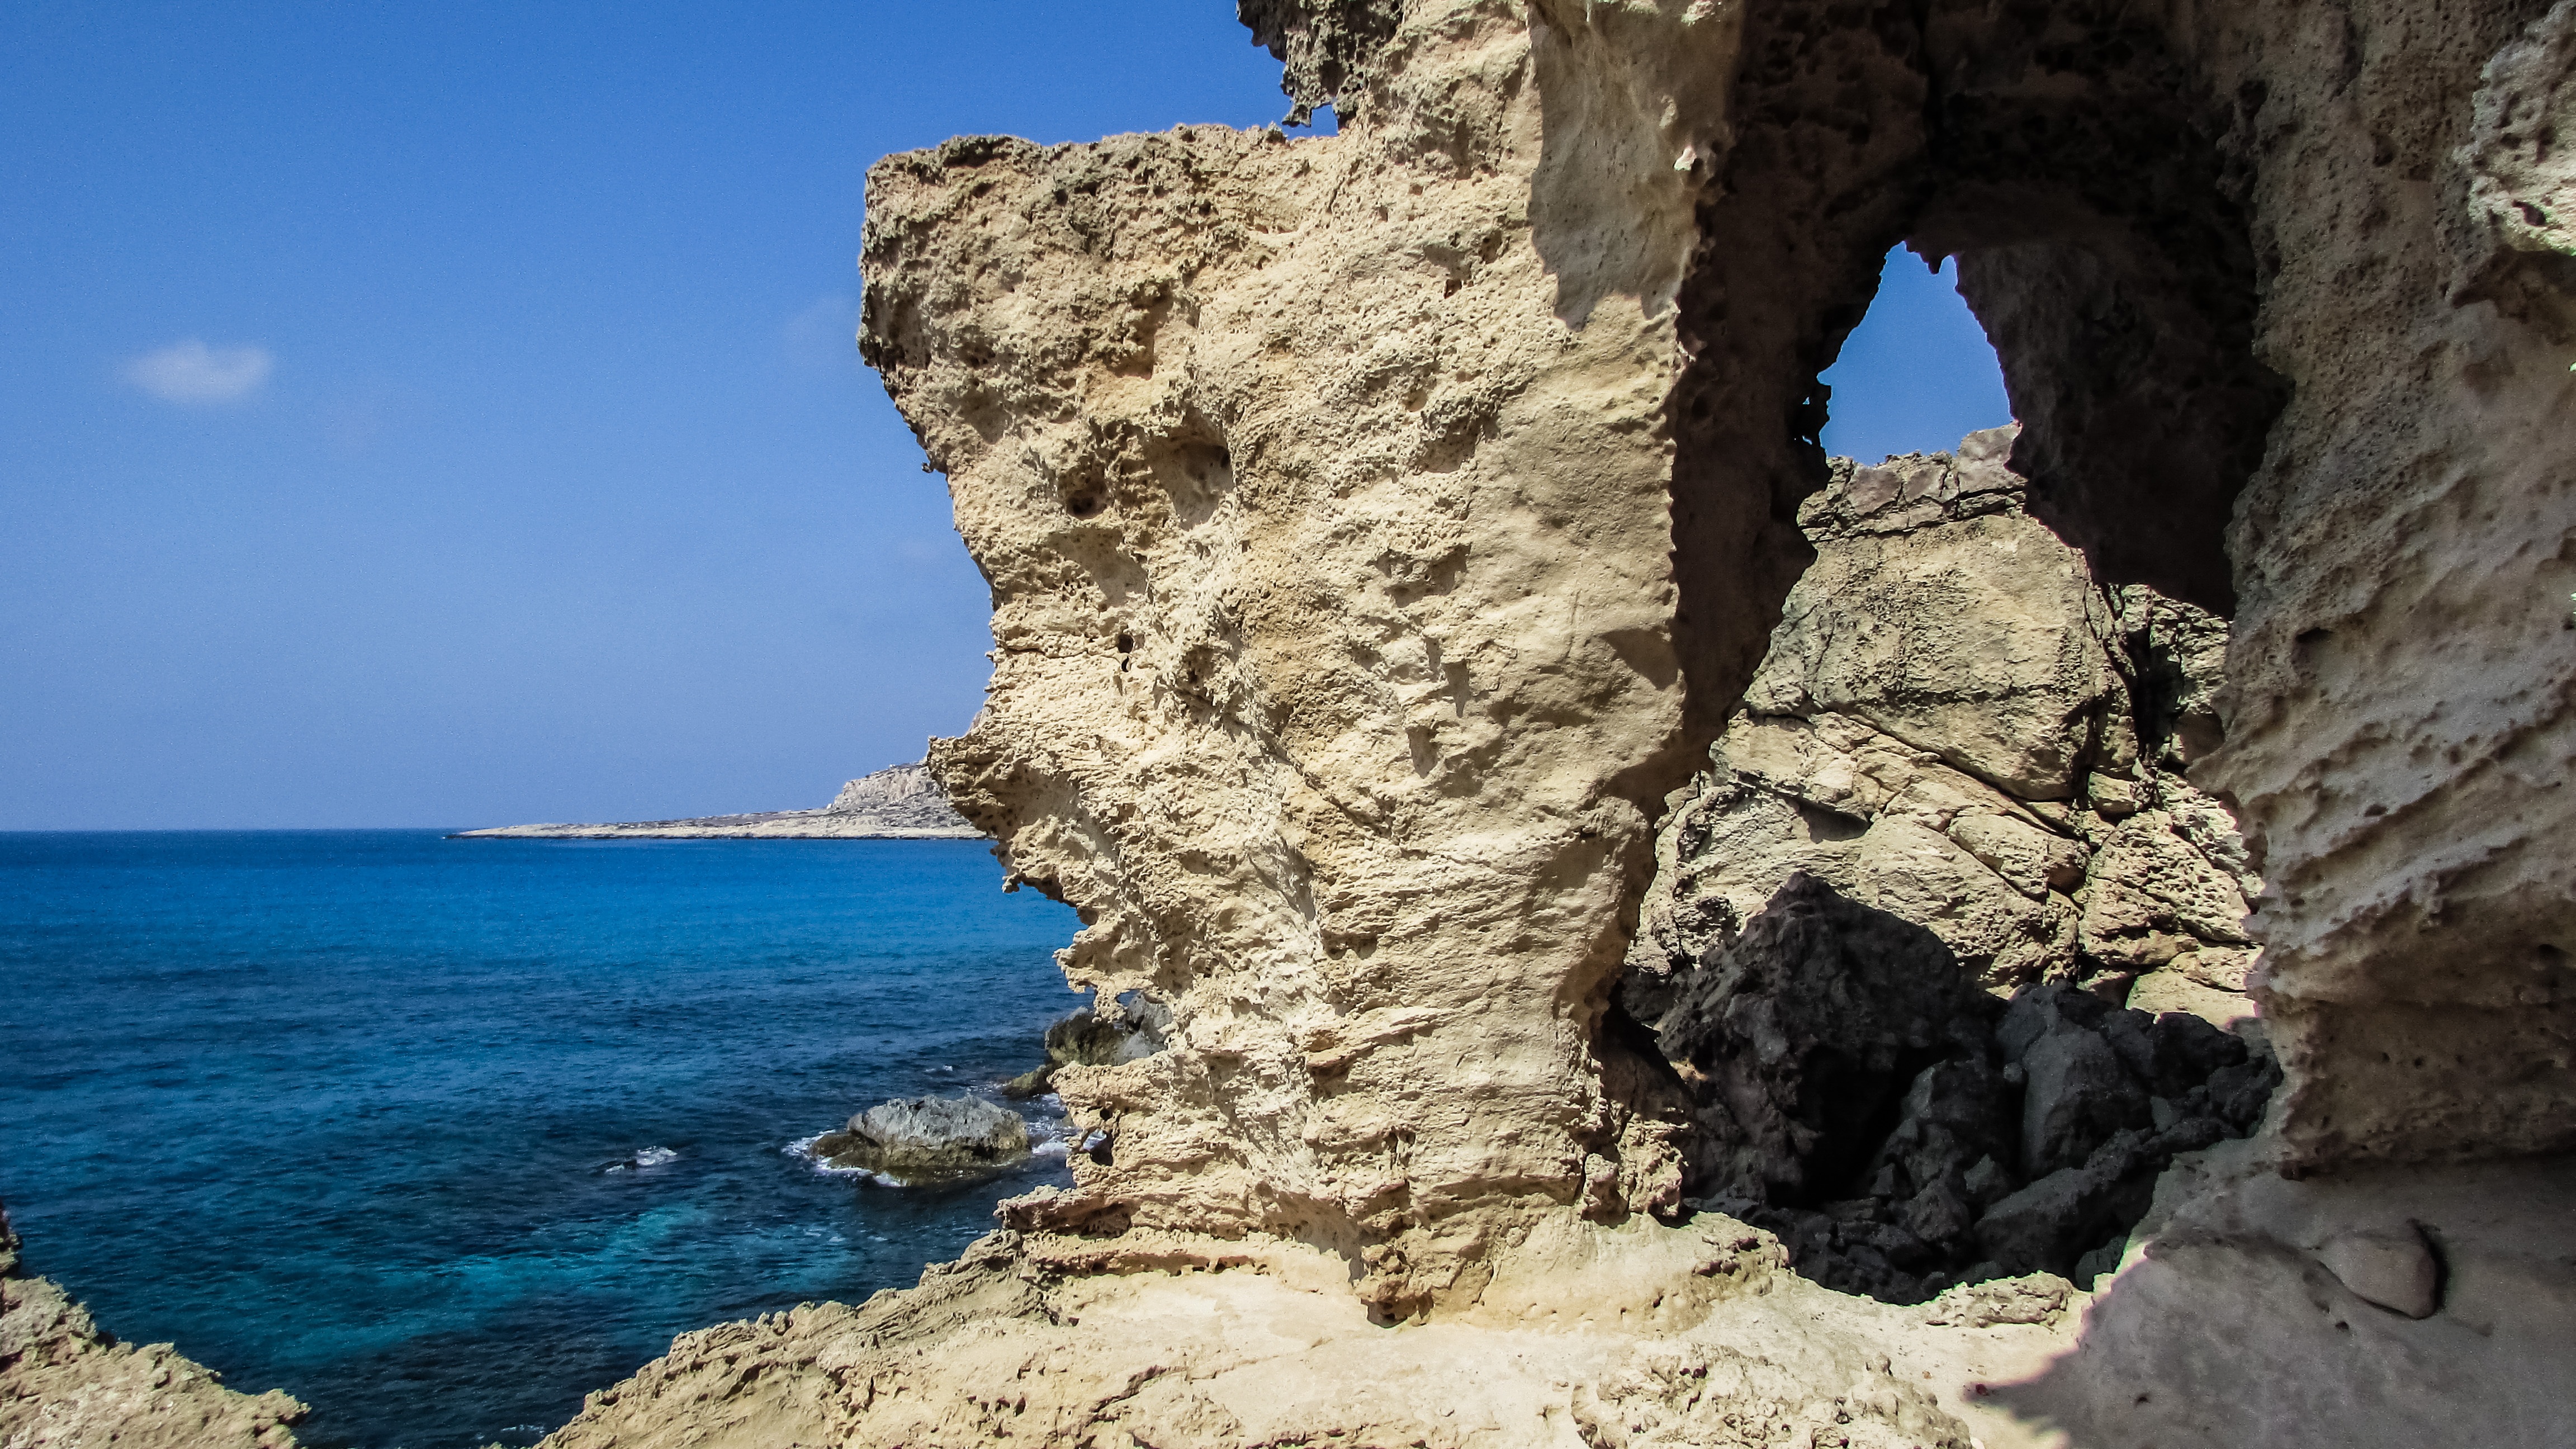
sea, coast, rock, coastline, formation, cliff, arch, rocky, stack, terrain, national park, material, geology, cavo greko, cyprus, cape, corrosion, natural arch